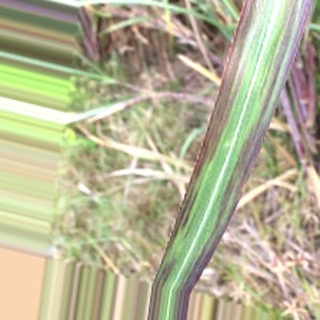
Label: sugarcane_bacterial_blight